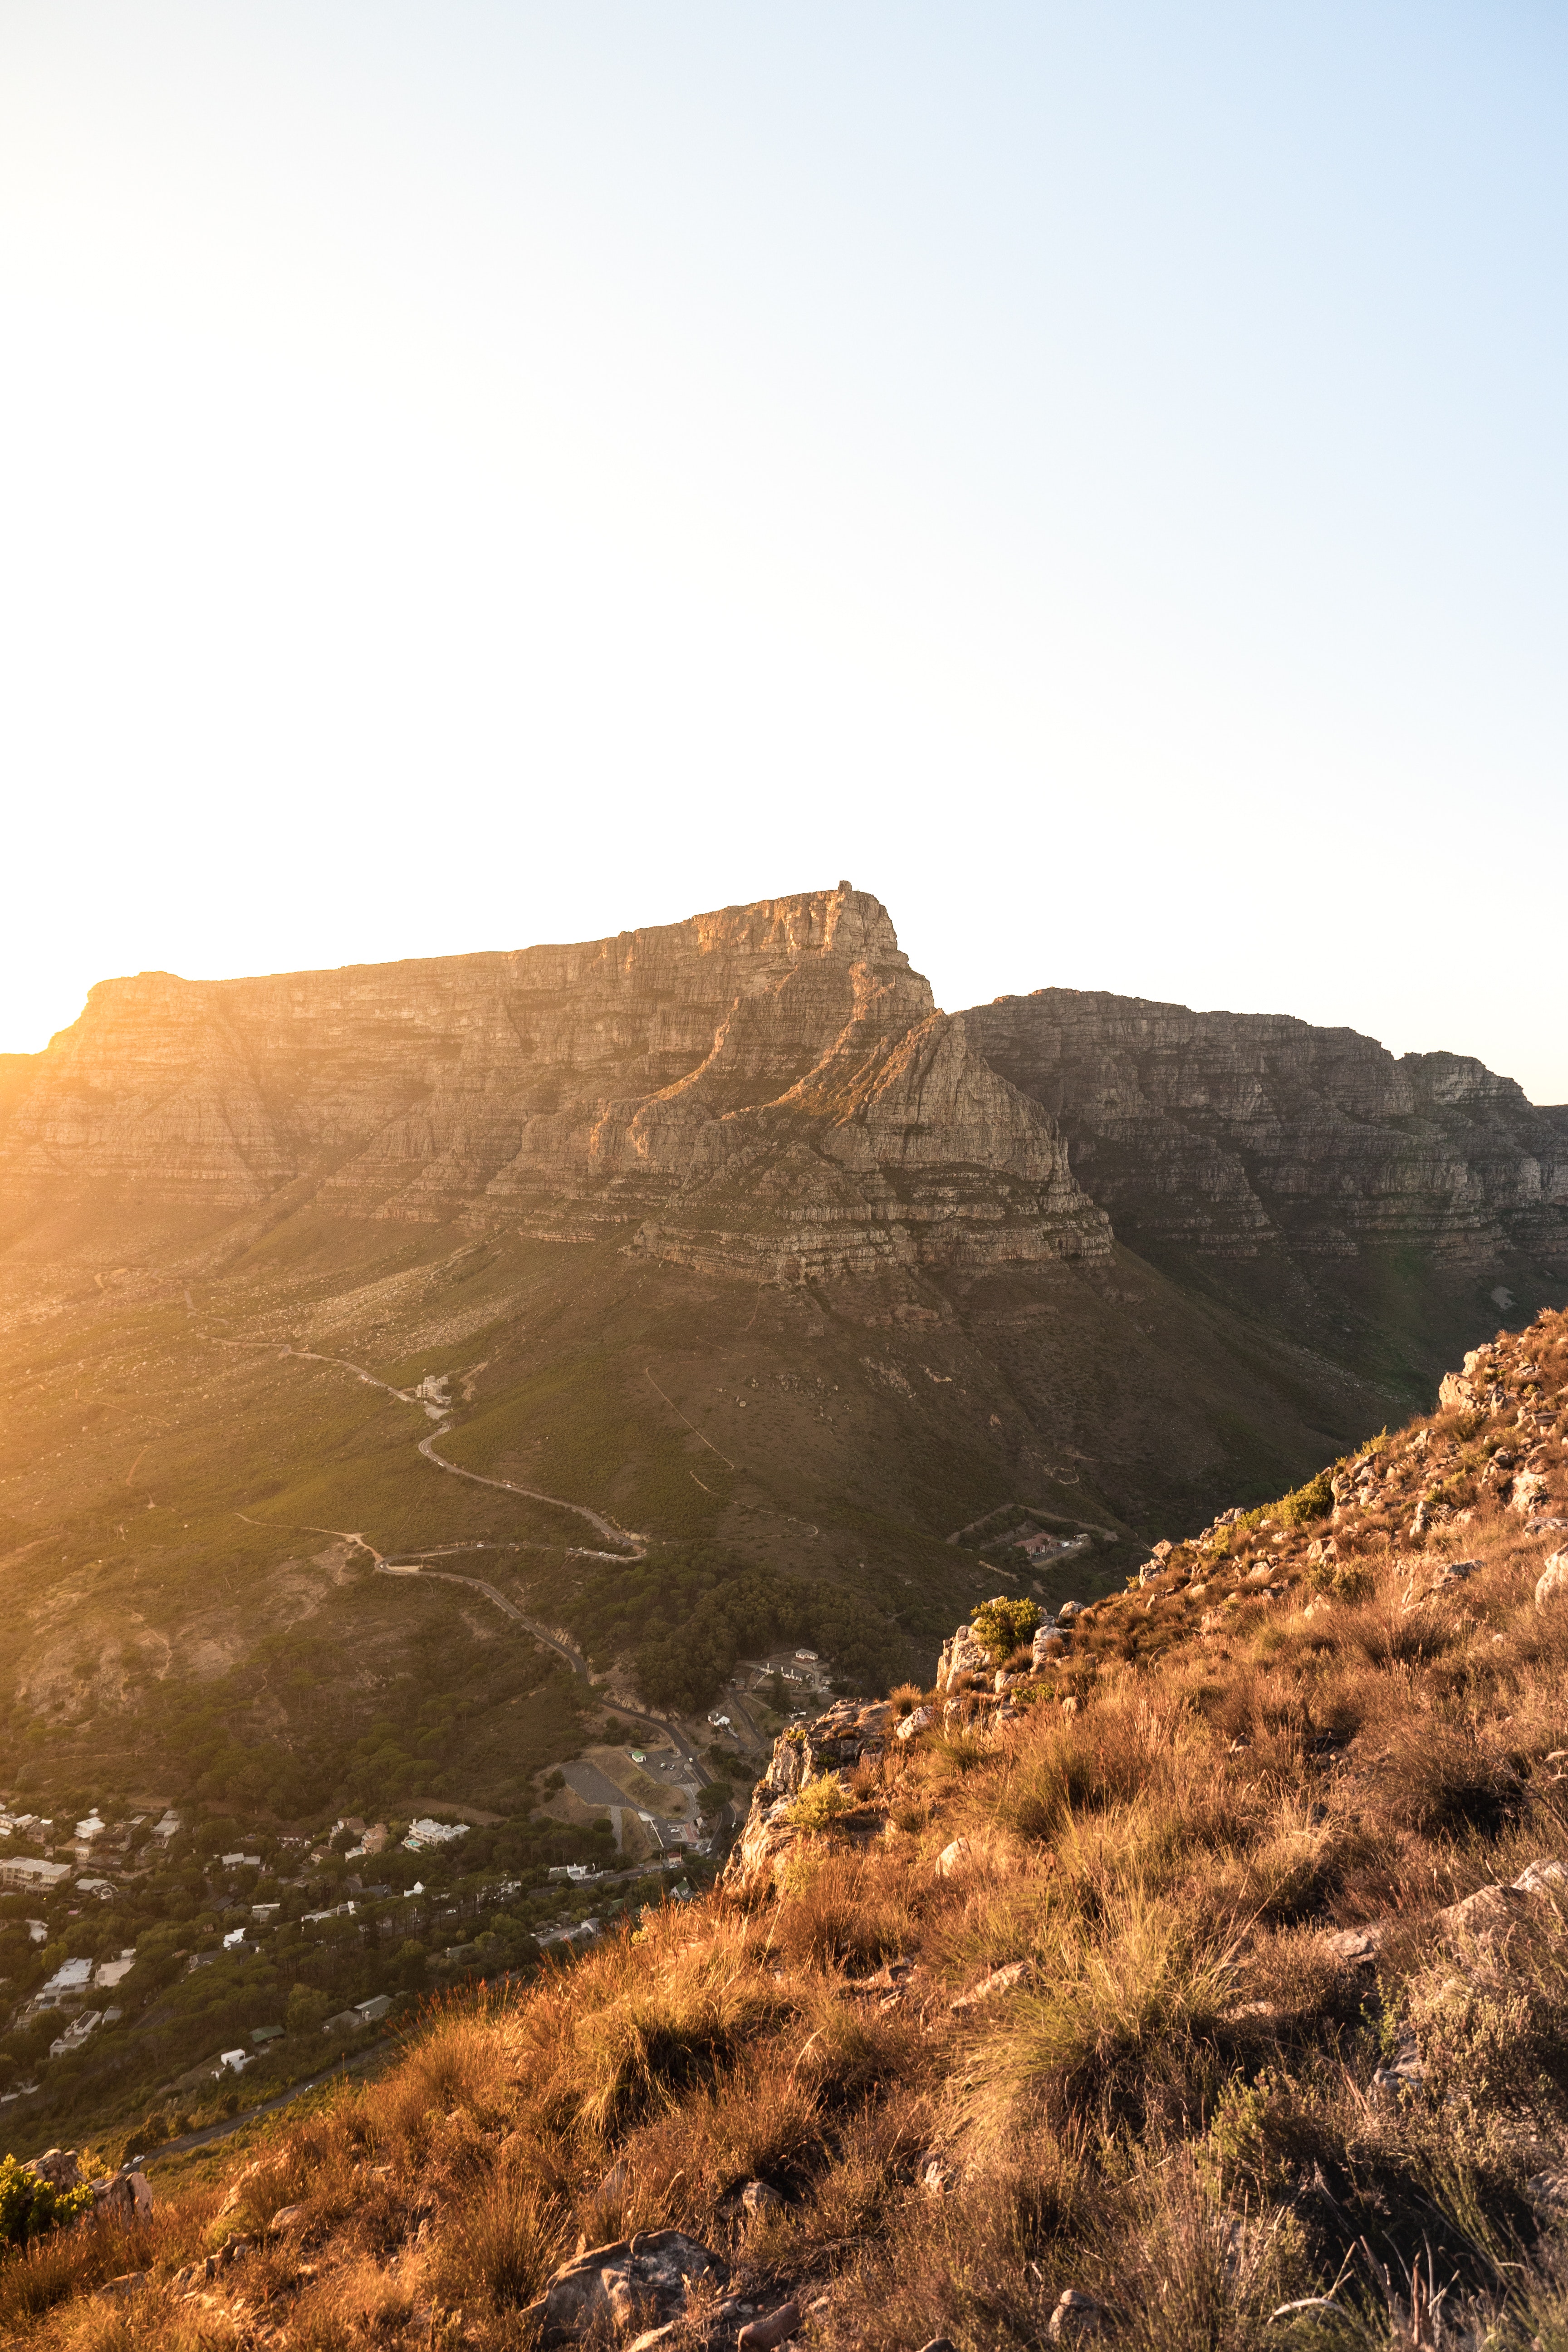
mountainous landforms, mountain, hill, sky, highland, ridge, atmospheric phenomenon, rock, sunlight, morning, terrain, geology, fell, landscape, cliff, soil, outcrop, mountain range, slope, cloud, summit, national park, formation, plateau, klippe